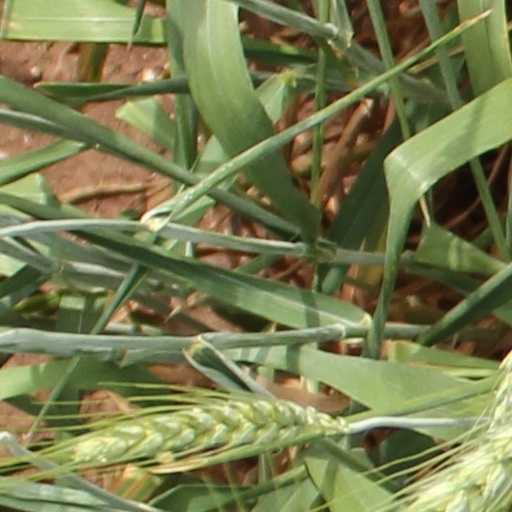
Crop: wheat